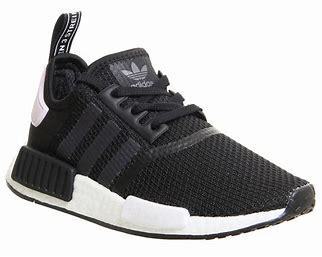
Brand: Adidas
Model: NMD Sale